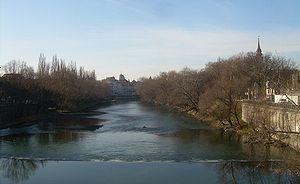
Le Crișul Repede est une rivière principalement roumaine située dans le nord-ouest du pays, en Transylvanie, dans le județ de Cluj et celui de Bihor avant de couler en Hongrie à travers le comitat de Hajdú-Bihar et de terminer sa course dans le comitat de Békés. Elle tient son nom du latin Crisola.
Oradea ou Oradea Mare est une ville de la région de Transylvanie, dans la province historique de la Crișana, en Roumanie. Elle est le chef-lieu du județ de Bihor, situé dans la région de développement Nord-Ouest. Oradea est une des villes les plus prospères de Roumanie.